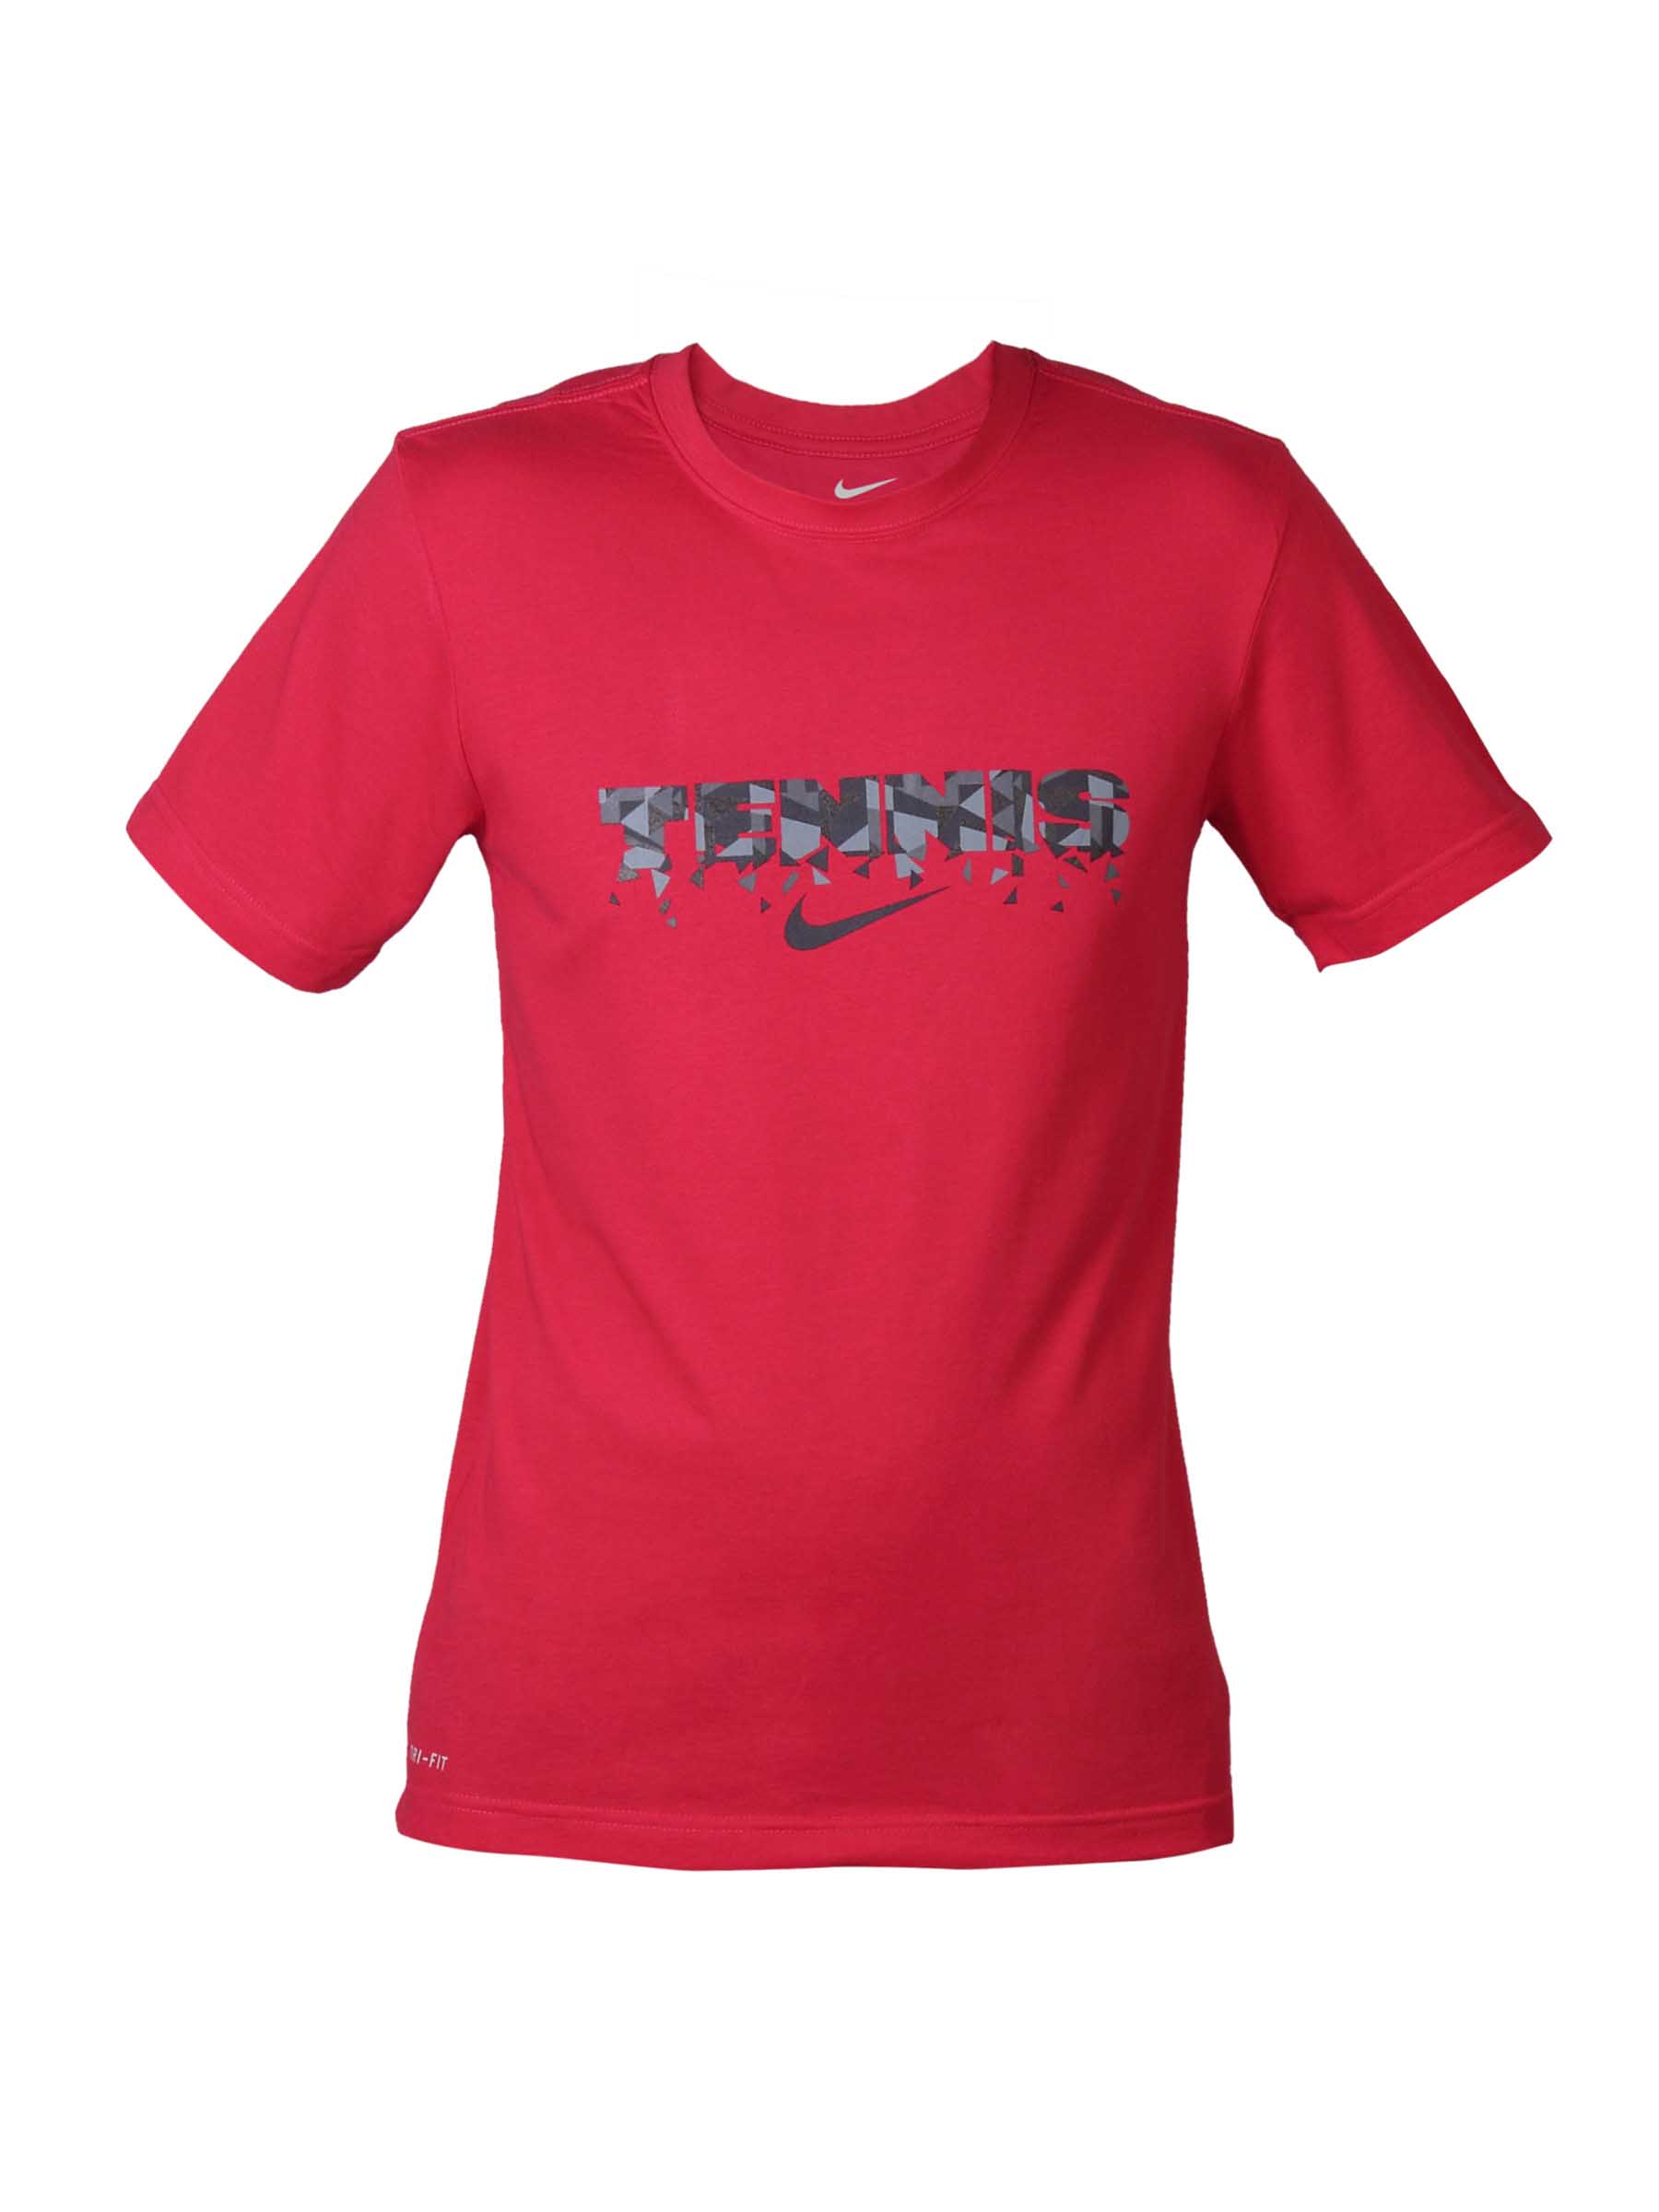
Nike Men Red T-shirt
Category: Apparel / Topwear / Tshirts
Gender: Men
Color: Red
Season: Summer 2012
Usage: Casual